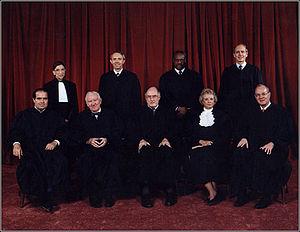
La robe de magistrat est le vêtement porté par le juge lors d'une audience. Dans les pays civilistes, les magistrats du parquet portent aussi un costume différent de celui des avocats et parfois aussi différent de celui du juge.